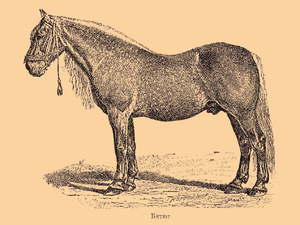
Le cheval de Voronej, autrefois nommé Вitugue, est une race chevaline de trait originaire de l'Oblast de Voronej, en Russie.